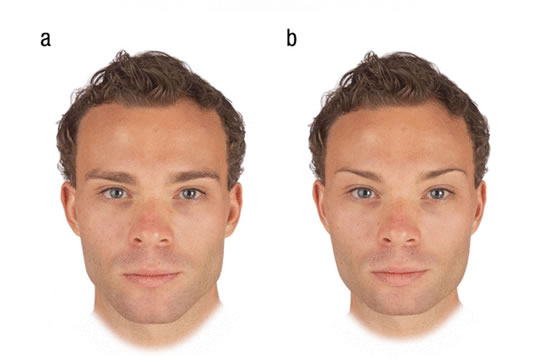
Portrait style: Real Portrait